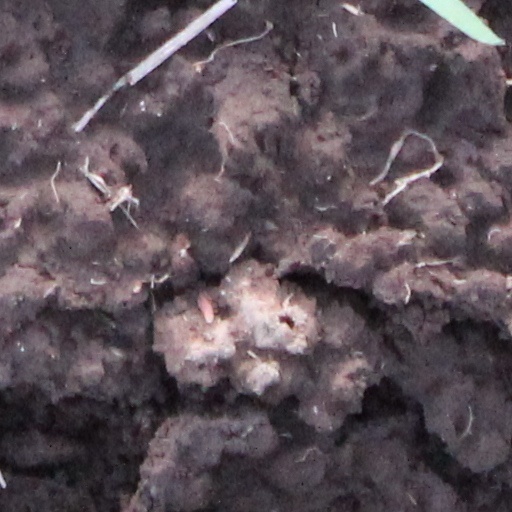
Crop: wheat